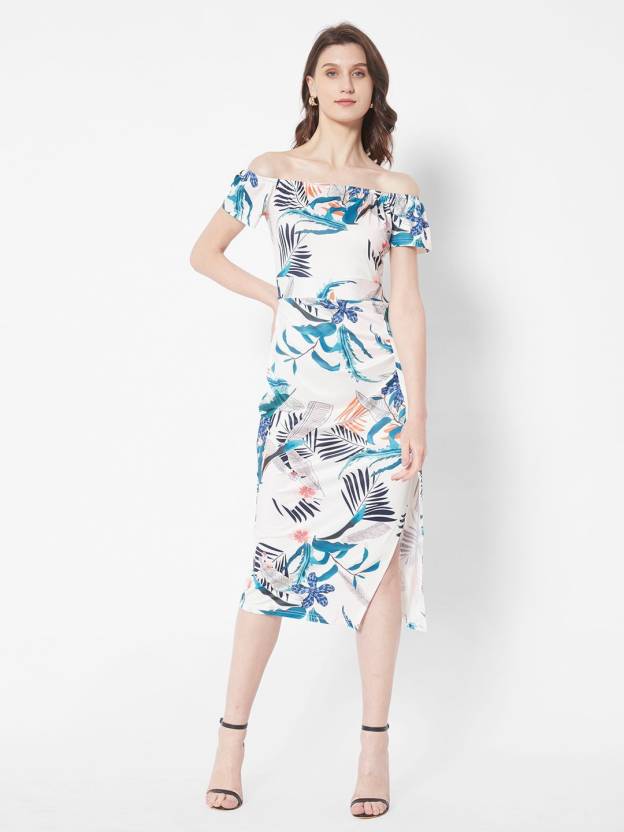
Product: Women Sheath White Dress
Price: ₹521
Colors: White